Anmol Malik

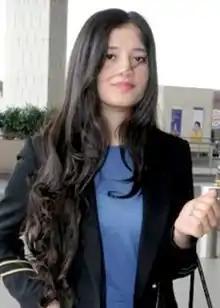

Anmol Malik, also known by her pen name Audrey Piano, is an Indian author, singer, lyricist and composer who works in the Bollywood music industry. She is the daughter of singer Anu Malik.